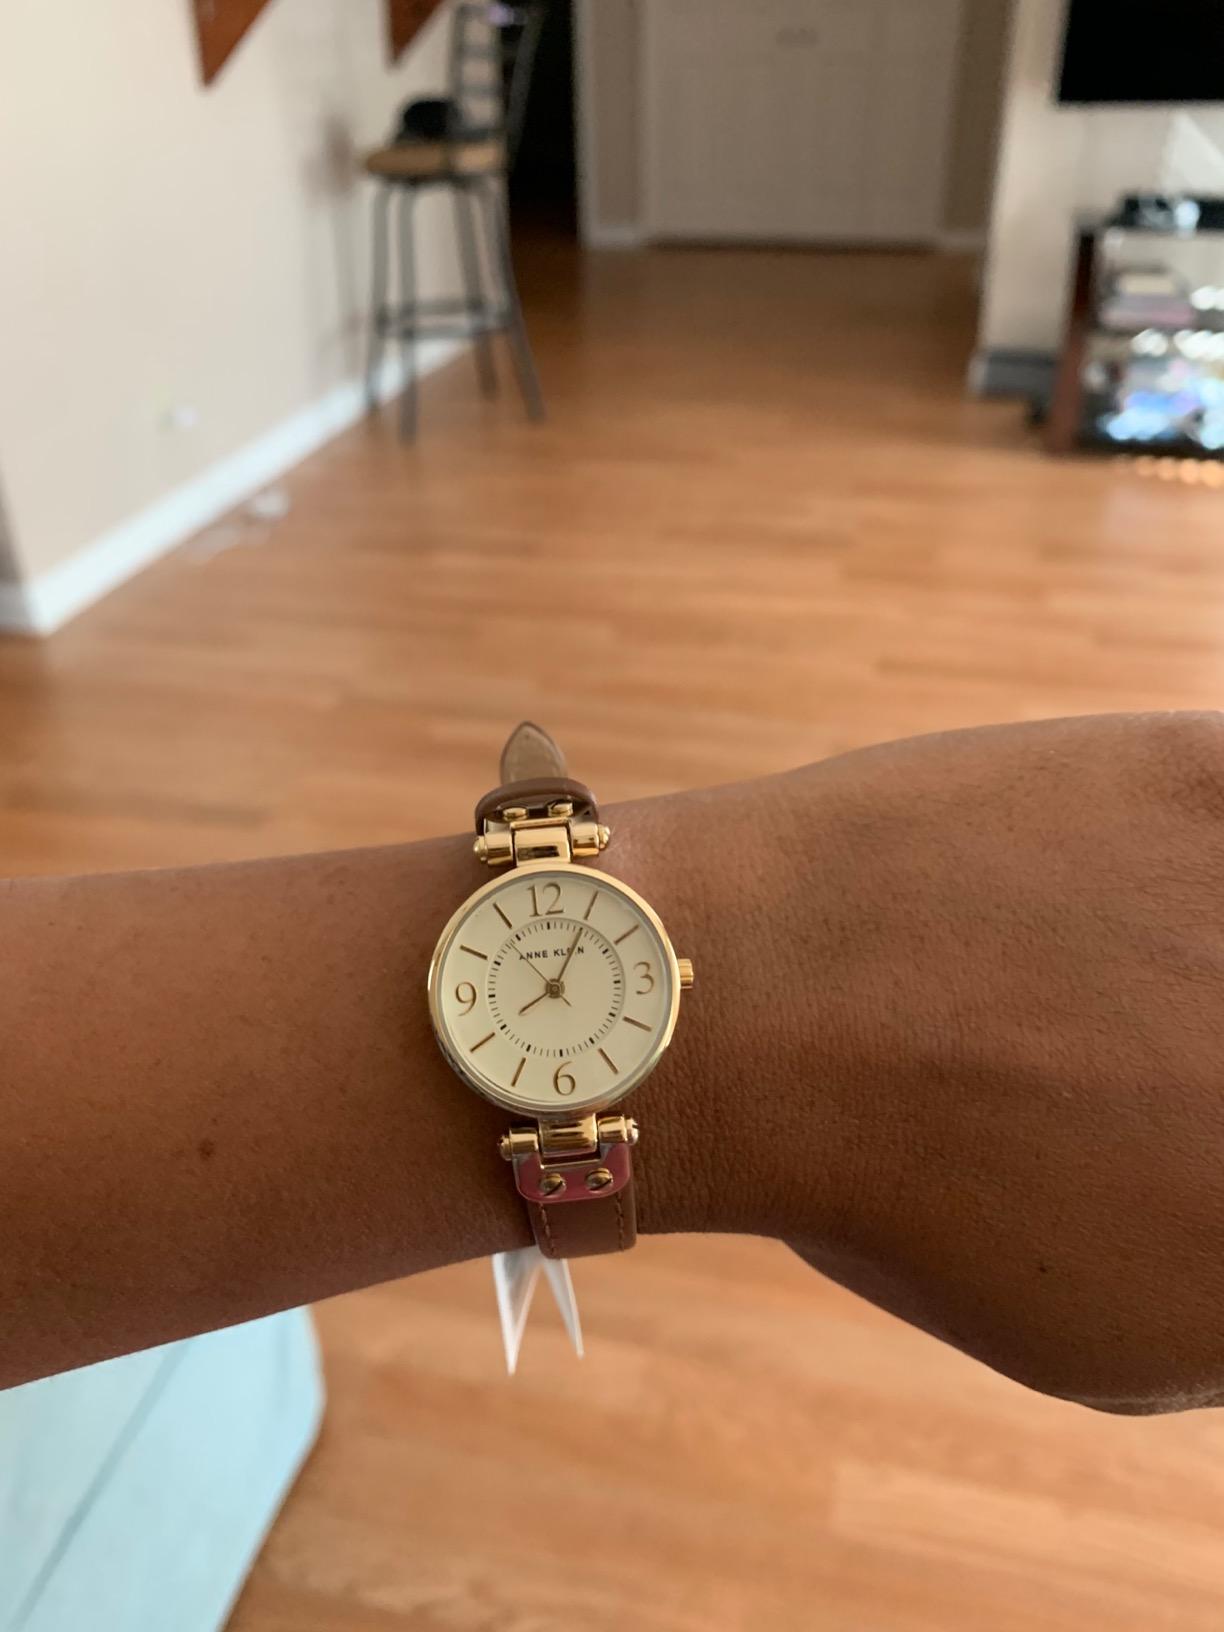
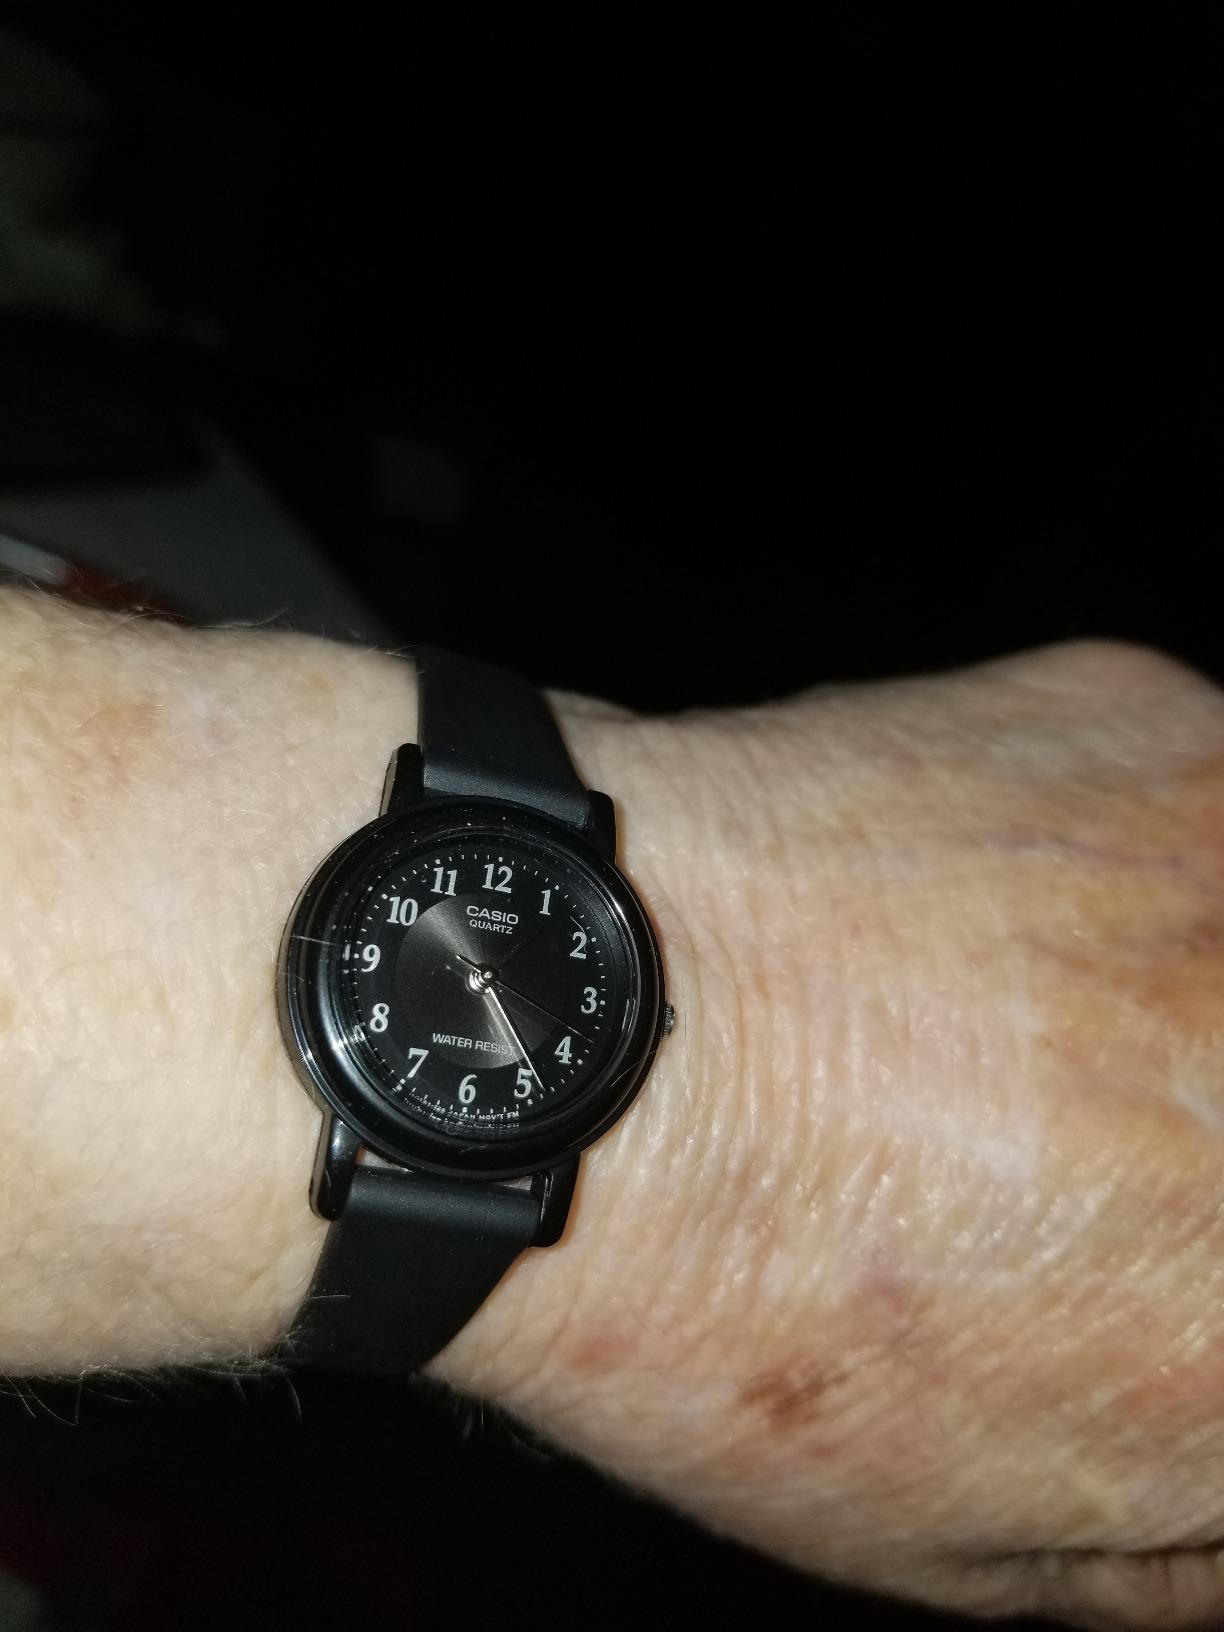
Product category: accessories_watch
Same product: no